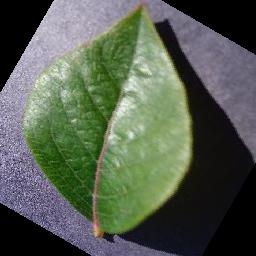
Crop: blueberry
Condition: healthy